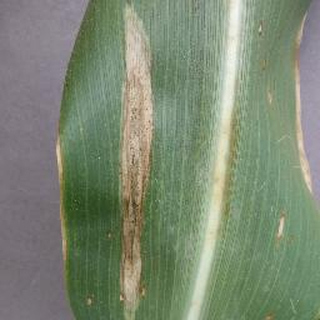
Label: corn_northern_leaf_blight